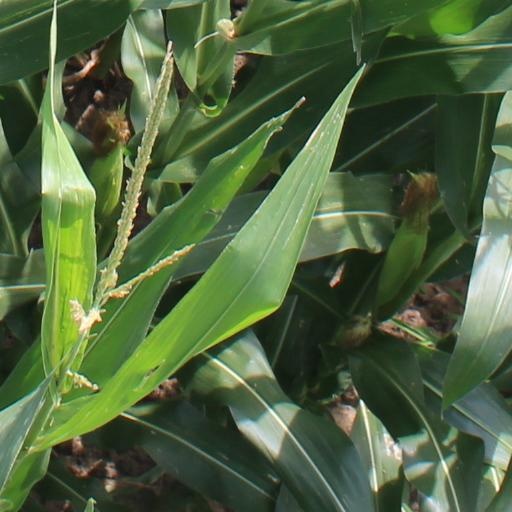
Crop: maize; corn